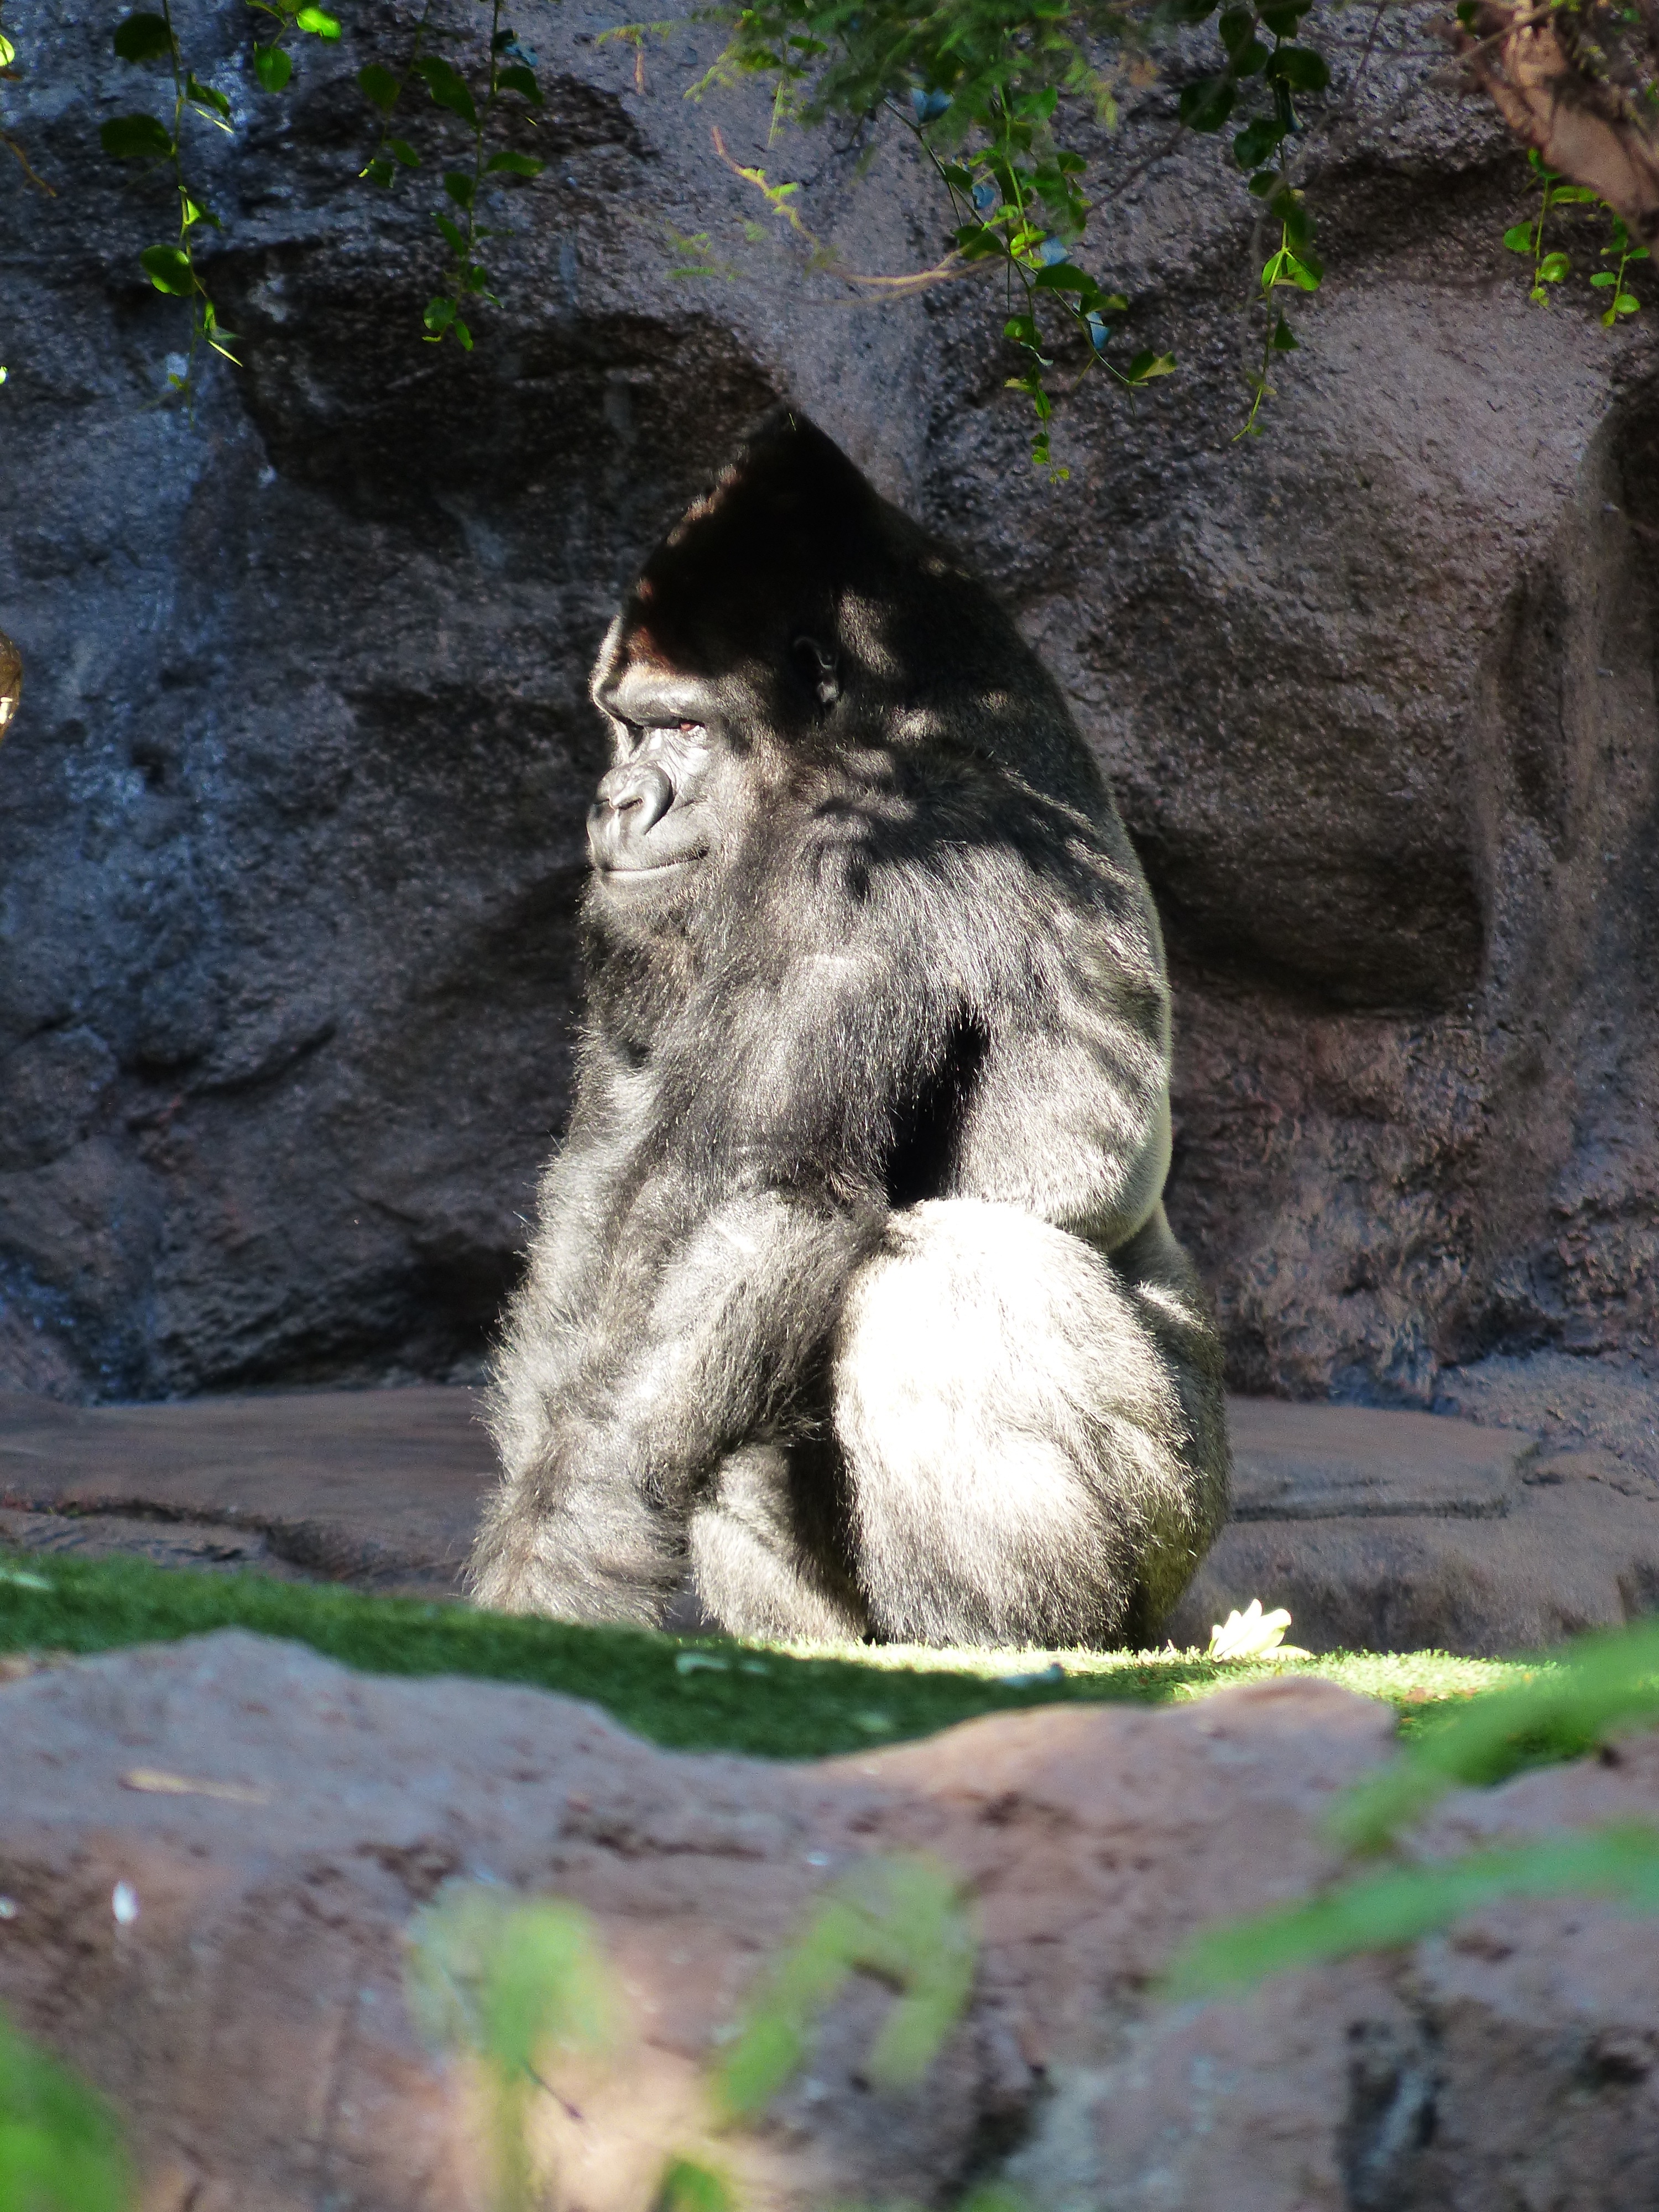
nature, view, animal, wildlife, thinking, zoo, fur, meditate, mammal, black, monkey, fauna, primate, gorilla, ape, large, grim, leader, powerful, dominant, silverback, imposing, consider, mountain gorilla, silvery grey